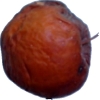
Label: apples